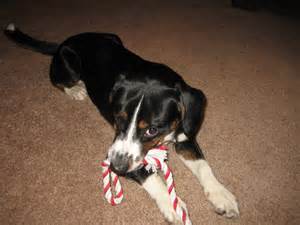
Label: cane